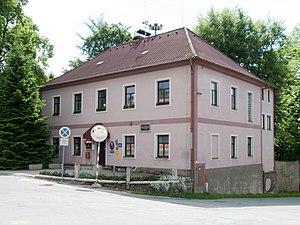
Tučapy est une commune du district de Tábor, dans la région de Bohême-du-Sud, en Tchéquie. Sa population s'élevait à 765 habitants en 2017.